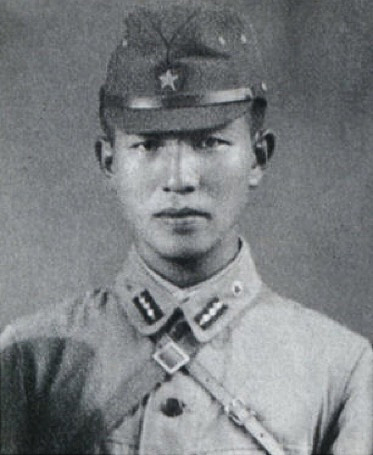
ฮิโรโอะ โอโนดะ

|name= ฮิโรโอะ โอโนดะ
|image= Hiroo Onoda young.jpg
|image_size = 200px
|caption= ฮิโรโอะ โอโนดะ (ในระหว่างปี 1944 – 1945)
|birth_place= ไคดัน จักรวรรดิญี่ปุ่น
|death_place= โตเกียว ประเทศญี่ปุ่น
|serviceyears= ค.ศ. 1941 – 1974
|rank= ร้อยตรี
|battles=• สงครามโลกครั้งที่ 2• Philippines Campaign (1944–45)|ปฏิบัติการที่ฟิลิปปินส์ (ค.ศ. 1944-1945)
ร้อยตรี ฮิโรโอะ โอโนดะ () เป็นนายทหารจักรวรรดิญี่ปุ่นผู้ร่วมรบในสงครามโลกครั้งที่สอง และหลบซ่อนตัวอยู่ในประเทศฟิลิปปินส์เป็นเวลากว่าสามสิบปีหลังจากสงครามโลกครั้งที่สอง ยุติลงแล้ว เพราะไม่เชื่อว่าสงครามสิ้นสุดลง เขายอมมอบตัวในปี 1974Onoda, p. 75
== การทหาร ==
โอโนดะได้รับการฝึกให้เป็นนายทหารข่าวกรองในชั้นเรียนcommando|ปฏิบัติการพิเศษ เรียก "ฟูตามาตะ" () ที่โรงเรียนนางาโนะ ครั้นวันที่ 26 ธันวาคม 1944 กองทัพส่งเขาไปยังLubang Island|เกาะลูบัง ประเทศฟิลิปปินส์ โดยสั่งให้เขากระทำทุกวิถีทางเพื่อหน่วงมิให้ฝ่ายปัจจามิตรโจมตีเกาะนี้ รวมถึง ทำลายลานบินและท่าเรือ เขายังได้รับคำสั่งว่า ไม่ว่าในกรณีใด ห้ามมอบตัว และห้ามอัตวินิบาตกรรม|อัตวินิบาตกรรม
เมื่อโอโนดะถึงเกาะดังกล่าว เขาเข้าร่วมกับเหล่าทหารญี่ปุ่นที่ได้รับการส่งมาก่อนหน้านี้แล้ว ทหารกลุ่มนี้มียศสูงกว่าโอโนดะ และไม่ยอมให้เขาปฏิบัติหน้าที่ กองทัพประสมสหรัฐอเมริกาและเครือจักรภพฟิลิปปินส์จึงเข้ายึดเกาะได้โดยง่ายดายเมื่อเข้าสู่เกาะในวันที่ 28 กุมภาพันธ์ 1945 ทหารญี่ปุ่นคนอื่น ๆ นอกจากโอโนดะไม่ตายก็ยอมมอบตัว ส่วนโอโนดะนั้นหนีไปยังภูเขาลูกหนึ่งพร้อมด้วยเพื่อนทหารอีกสามคน ประกอบด้วย พลทหารยูอิจิ อากัตสึ (Yūichi Akatsu), สิบโทโชอิจิ ชิมาดะ (Shōichi Shimada) และพลทหารชั้นเอกคินชิจิ โคซูกะ (Kinshichi Kozuka)
== การซ่อนตัว ==
ณ ภูเขาแห่งนั้น โอโนดะและเพื่อนยังคงปฏิบัติหน้าที่ตามคำสั่งที่รับมาต่อไป ทหารทั้งสี่คนนี้ได้พบใบปลิวมีเนื้อความว่า "สงครามจบแล้ว" ในเดือนตุลาคม 1945 อีกครั้งหนึ่ง พวกเขาพบใบปลิวซึ่งทิ้งไว้โดยชาวเกาะ มีเนื้อความว่า "สงครามจบไปตั้งแต่ 15 สิงหาคมแล้ว ลงมาจากเขาเสีย!" ทว่า พวกเขาเห็นว่าใบปลิวเหล่านี้เป็นการโฆษณาชวนเชื่อของฝ่ายสัมพันธมิตร เพราะพวกเขาถูกไล่ยิงเมื่อสองสามวันก่อน
หลังจากหลบซ่อนตัวอยู่บนภูเขาลูกนั้นกว่าหนึ่งปี พลเอกโทโมยูกิ ยามาชิตะ แห่งกองทัพภาคที่ 14 สั่งให้โปรยใบปลิวพร้อมคำสั่งให้พวกเขามอบตัวเสียอีกครั้งหนึ่ง ทหารทั้งสี่ได้รับใบปลิวและเชื่อกันว่าเป็นเรื่องเท็จ
ในเดือนกันยายน 1949 พลทหารอากัตสึ ตัดสินใจละกลุ่ม หกเดือนถัดมา เขามอบตัวเองแก่กองทัพฟิลิปปินส์ ทหารสามคนที่เหลือเห็นว่าการกระทำของพลทหารอากัตสึนำปัญหาทางความมั่นคงมาให้แก่กลุ่ม และจัดการระแวดระวังมากขึ้น
ในปี 1952 มีการโปรยจดหมายและรูปถ่ายจากครอบครัวของทหารทั้งสามลงมารอบบริเวณภูเขาเพื่อขอให้มอบตัว ทว่า ทหารทั้งสามยังคงเชื่อว่า สงครามยุติแล้วนั้นเป็นเรื่องเท็จ ในเดือนมิถุนายน 1953 สิบโทชิมาดะถูกคนหาปลาท้องถิ่นยิงขา แต่โอโนดะช่วยพยาบาลจนหาย ครั้นวันที่ 7 พฤษภาคม 1954 สิบโทชิมาดะถูกคณะค้นหาคนหายิงตาย ในเดือนธันวาคม 1959 มีประกาศว่าโอโนดะตายแล้ว ทว่า เหตุการณ์ในวันที่ 19 ตุลาคม 1972 ซึ่งพลทหารโคซูกะถูกเจ้าพนักงานตำรวจท้องถิ่นยิงตาย ขณะที่เขาและโอโนดะปฏิบัติการตามคำสั่งที่ได้รับมอบมาด้วยการเผายุ้งฉาง เป็นหลักฐานว่าโอโนดะยังไม่ตาย จึงมีการตั้งคณะค้นหาเขา แต่ไม่พบ
วันที่ 20 กุมภาพันธ์ 1974 โอโนดะพบโนริโอะ ซูซูกิ (Norio Suzuki) ซึ่งกำลังเดินทางรอบโลกเพื่อสืบหา "ร้อยโทโอโนดะ, หมีแพนด้า และปิศาจมนุษย์หิมะ ตามลำดับ" ทั้งสองกลายเป็นเพื่อนกัน ทว่า โอโนดะยังปฏิเสธที่จะมอบตัว เขากล่าวว่า เขายังรอคำสั่งจากผู้บังคับบัญชาอยู่
ซูซูกิจึงกลับญี่ปุ่นพร้อมภาพถ่ายเขาคู่กับโอโนดะเพื่อยืนยันว่าได้พบกัน รัฐบาลญี่ปุ่นจึงส่งพันตรีทานิงูจิ ผู้บังคับบัญชาของโอโนดะ ลงพื้นที่ พันตรีทานิงูจิถึงเกาะลูบัง และพบโอโนดะในวันที่ 9 มีนาคม 1974 เขาแจ้งเรื่องการพ่ายสงครามของญี่ปุ่นให้โอโนดะทราบ และสั่งให้โอโนดะวางอาวุธเสีย
หลังจากหลบซ่อนตัวในป่ามาเกือบสามสิบปีหลังจากสงครามโลกครั้งที่ 2 สิ้นสุดลง โอโนดะได้ปฏิบัติตามคำสั่งของผู้บังคับบัญชาที่ให้มอบตัว เขาได้แต่งเครื่องแบบ พร้อมดาบคู่กาย กับทั้งปืนอาริซากะType 99 rifle|ไรเฟิลชนิด 99 ซึ่งยังใช้การได้ดี บรรจุกระสุนห้าร้อยนัดและระเบิดมืออีกจำนวนหนึ่ง ลงจากภูเขา
แม้ในระหว่างอยู่บนเกาะ เขาได้ฆ่าราษฎรฟิลิปปินส์ไปสามสิบคน และประมือกับตำรวจท้องถิ่นอีกหลายครั้ง แต่เมื่อพิเคราะห์แล้ว ประธานาธิบดีเฟอร์ดินานด์ มาร์กอส (Ferdinand Marcos) อภัยโทษให้เขา
== ชีวิตต่อมา ==
หลังจากกลับญี่ปุ่นแล้ว โอโนดะได้รับความนิยมเป็นอันมาก ถึงขนาดที่ชาวญี่ปุ่นบางคนอยากให้เขาเป็นสมาชิกสภานิติบัญญัติแห่งชาติ (ญี่ปุ่น)|รัฐสภา เขาได้เขียนหนังสืออัตชีวประวัติชื่อ "ไม่เคยยอมแพ้ สงครามสามสิบปีของข้าพเจ้า" ("No Surrender: My Thirty-Year War") บรรยายชีวิตของเขาในช่วงที่ปฏิบัติหน้าที่กองโจรตามคำสั่งของกองทัพญี่ปุ่นแม้ว่าสงครามจะยุติไปนมนานแล้วก็ตาม หนังสือดังกล่าวยังระบุว่า โอโนดะเองไม่ชอบใจนักที่ตนเองเป็นจุดสนใจ และไม่ชอบใจวัฒนธรรมสมัยใหม่ที่เขามองว่าลดคุณค่าประเพณีญี่ปุ่น หนังสือเช่นว่าได้รับการแปลเป็นภาษาไทย ให้ชื่อว่า "สู้สุดขีด" และตีพิมพ์ครั้งแรกเมื่อปี 1980 (พ.ศ. 2523)
ในเดือนเมษายน 1975 เขาละญี่ปุ่นไปใช้ชีวิตเป็นชาวไร่ในบราซิล เขาแต่งงานกับสตรีญี่ปุ่นชื่อ มาจิเอะ (Machie) ในปีถัดมา ครั้นปี 1980 หลังจากได้อ่านข่าวเรื่องวัยรุ่นญี่ปุ่นที่ฆ่าบิดามารดาตนเอง เขาตัดสินใจกลับประเทศแม่ในอีกสี่ปีถัดมา แล้วจัดค่ายทางการศึกษาสำหรับเยาวชน เรียก "โรงเรียนธรรมชาติของโอโนดะ" (Onoda Shizen Juku) ต่อมา เขาได้เป็นผู้นำชุมชนด้วย
ในปี 1996 โอโนดะเยือนเกาะลูบังอีกครั้ง เขาอุทิศเงินหนึ่งหมื่นดอลลาร์สหรัฐให้แก่โรงเรียนท้องถิ่น ในปี 2006 มาจิเอะ โอโนดะ ภริยาของเขา ได้เป็นนายิกาสมาคมสตรีญี่ปุ่น
แต่ละปี เขาจะเดินทางกลับไปใช้ชีวิตสามเดือนในบราซิล เขายังได้รับเหรียญกล้าหาญ "ซาตูส-ดูมง" (Santos-Dumont) จากกองทัพอากาศบราซิลเมื่อวันที่ 6 ธันวาคม 2004 ด้วย
<!--
== ในวัฒนธรรมร่วมสมัย ==
ในปี 1981 Camel (band)|คาเมล (Camel) วงร็อกอังกฤษ ออกอัลบัมชื่อ "Nude (Camel album)|นูด" (Nude) อ้างอิงจากชีวิตของโอโนดะ
The concept of holdout Japanese soldiers, living in remote areas and unaware of the end of the war, became the subject of a number of TV series episodes in the 1970s, most notable "The Last Kamikaze", an episode of "The Six Million Dollar Man", which was broadcast in January 1975, several months after the return of Onoda.
The comedy movie "A Friend is a Treasure" starring Bud Spencer and Terrence Hill revolve its plot around a treasure of millions of US Dollars held by the Japanese military and the last guarding officer (John Fujioka) unaware of the end of the war.
The action thriller Shima (2007) explores the psychological trauma faced by an officer of the Imperial Army. The film is loosely based on the life on Lieutenant Hiroo Onoda and other soldiers involved in Japanese holdouts.
-->
ฮิโรโอะ โอโนดะ เสียชีวิตเมื่อวันที่ 16 มกราคม พ.ศ. 2557 ที่กรุงโตเกียว ด้วยโรคปอดบวม ไทยรัฐออนไลน์สิ้น 'โอโนดะ' ทหารคนดังของญี่ปุ่นในวัย 91 ปี
==เชิงอรรถ ==
== อ้างอิง ==
*Onoda, Hiroo. "No Surrender: My Thirty-Year War". Translated by Charles S. Terry
:ISBN 0-7394-0756-2
:ISBN 0-233-96697-8
:ISBN 0-87011-240-6
:ISBN 1-55750-663-9
== แหล่งข้อมูลอื่น ==
* "The War is Over... Please Come Out": Japanese Soldier Surrenders 29 Years After the End of World War II
* "Words to Live by" - Interview with Hiroo Onoda (Judit Kawaguchi, Jan 2007, Japan Times)
* "Thirty Years in the Jungle! Could you do it?" short Biography (also with Shoichi Yokoi)
* "The Soldier Who Wouldn't Quit" article by Alan Bellows
* Onoda Shizen Juku homepage (Japanese)
หมวดหมู่:ทหารชาวญี่ปุ่นในสงครามโลกครั้งที่สอง
หมวดหมู่:บุคคลจากจังหวัดวากายามะ
หมวดหมู่:ผู้เขียนอัตชีวประวัติชาวญี่ปุ่น